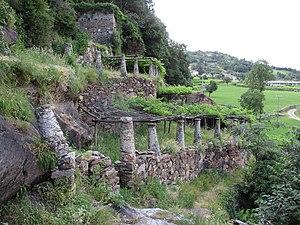
Vineyards in Aosta Valley
La treille est un type de conduite de la vigne utilisé en viticulture dans certains jardins, façades de maison, ou vignobles. Il consiste à faire monter des ceps, contre un mur, un treillage, une pergola, ou un arbre.
Le vignoble de la Vallée d'Aoste est un vignoble italien de la Vallée d'Aoste, dans les Alpes, grosso modo entre le Mont Blanc et le haut Canavais et entre le Cervin, le mont Rose et le Grand Paradis, dont la production de vin de montagne bénéficie d'une appellation d'origine contrôlée italienne DOC depuis le 30 juillet 1985.